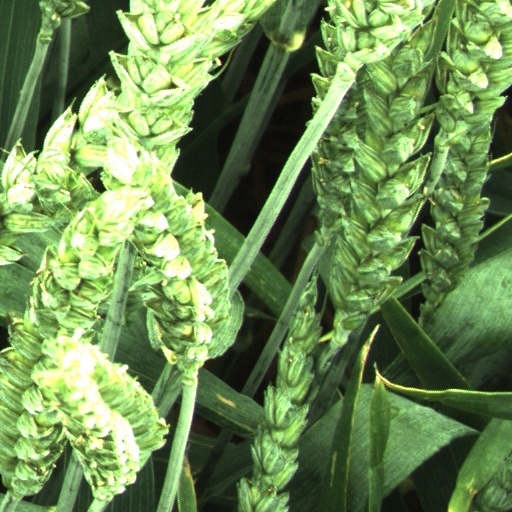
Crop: wheat